Amphibious aircraft

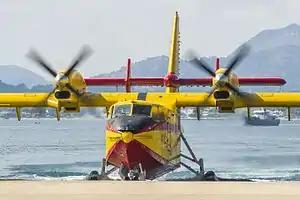
A Canadair CL-415 amphibian with retractable wheels

An amphibious aircraft, or amphibian, is an aircraft that can take off and land on both solid ground and water. These aircraft are typically fixed-wing, though amphibious helicopters do exist as well. Fixed-wing amphibious aircraft are seaplanes (flying boats and floatplanes) which are equipped with retractable wheels, at the expense of extra weight and complexity, plus diminished range and fuel economy compared with planes designed specifically for land-only or water-only operation.